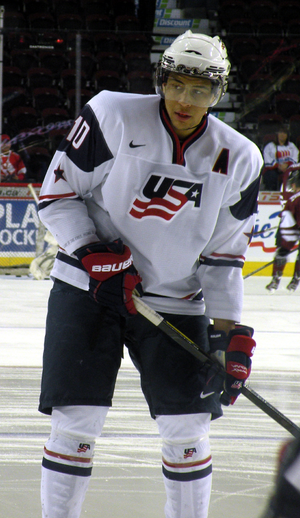
Emerson Etem est un joueur professionnel américain de hockey sur glace.